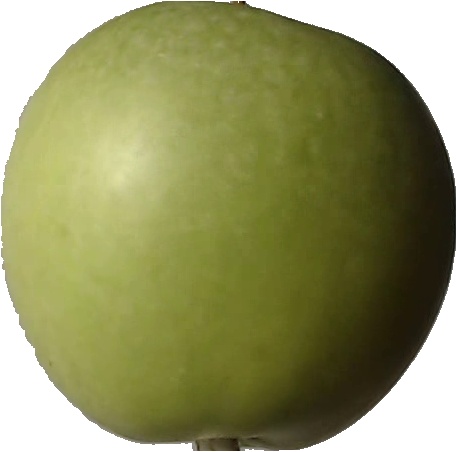
Label: apple_granny_smith_1